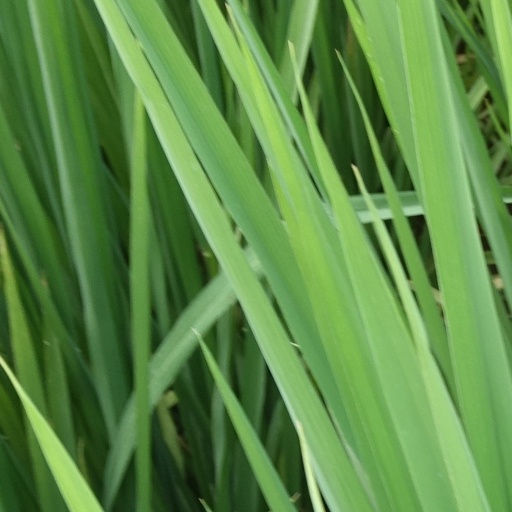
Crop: rice